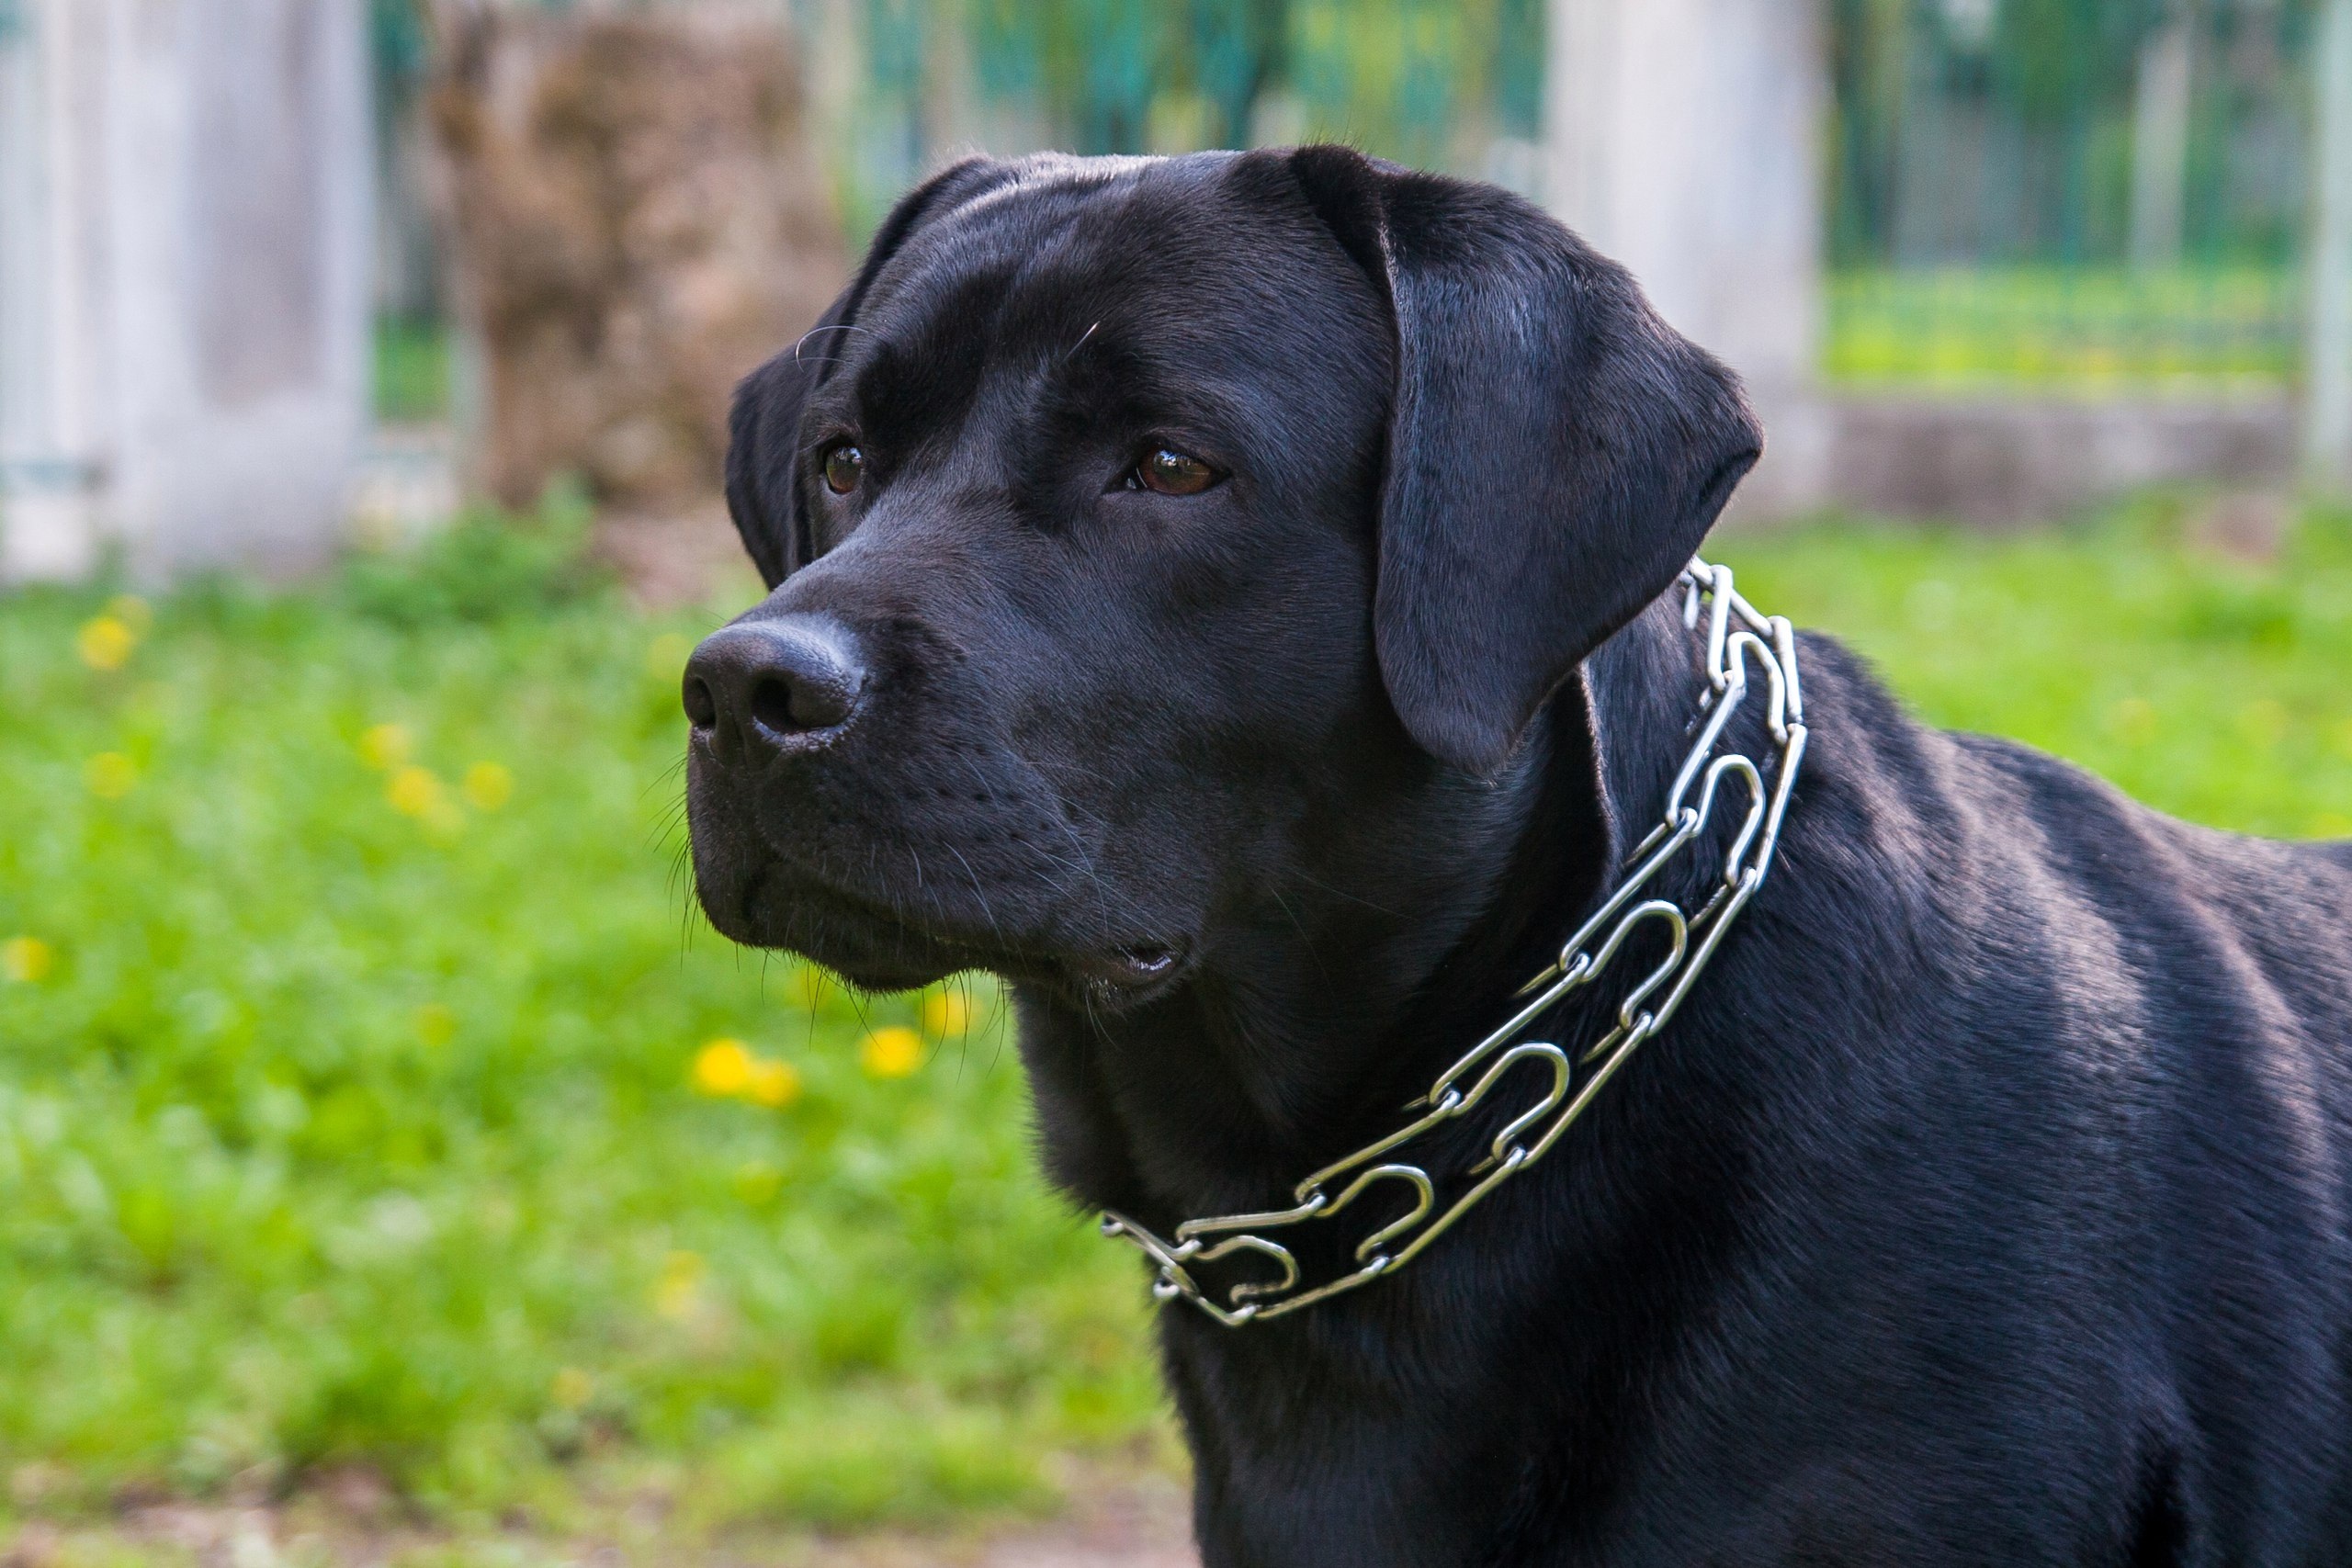
puppy, dog, mammal, black, sam, animals, vertebrate, labrador retriever, labrador, dog breed, retriever, guard dog, dog like mammal, carnivoran, cane corso